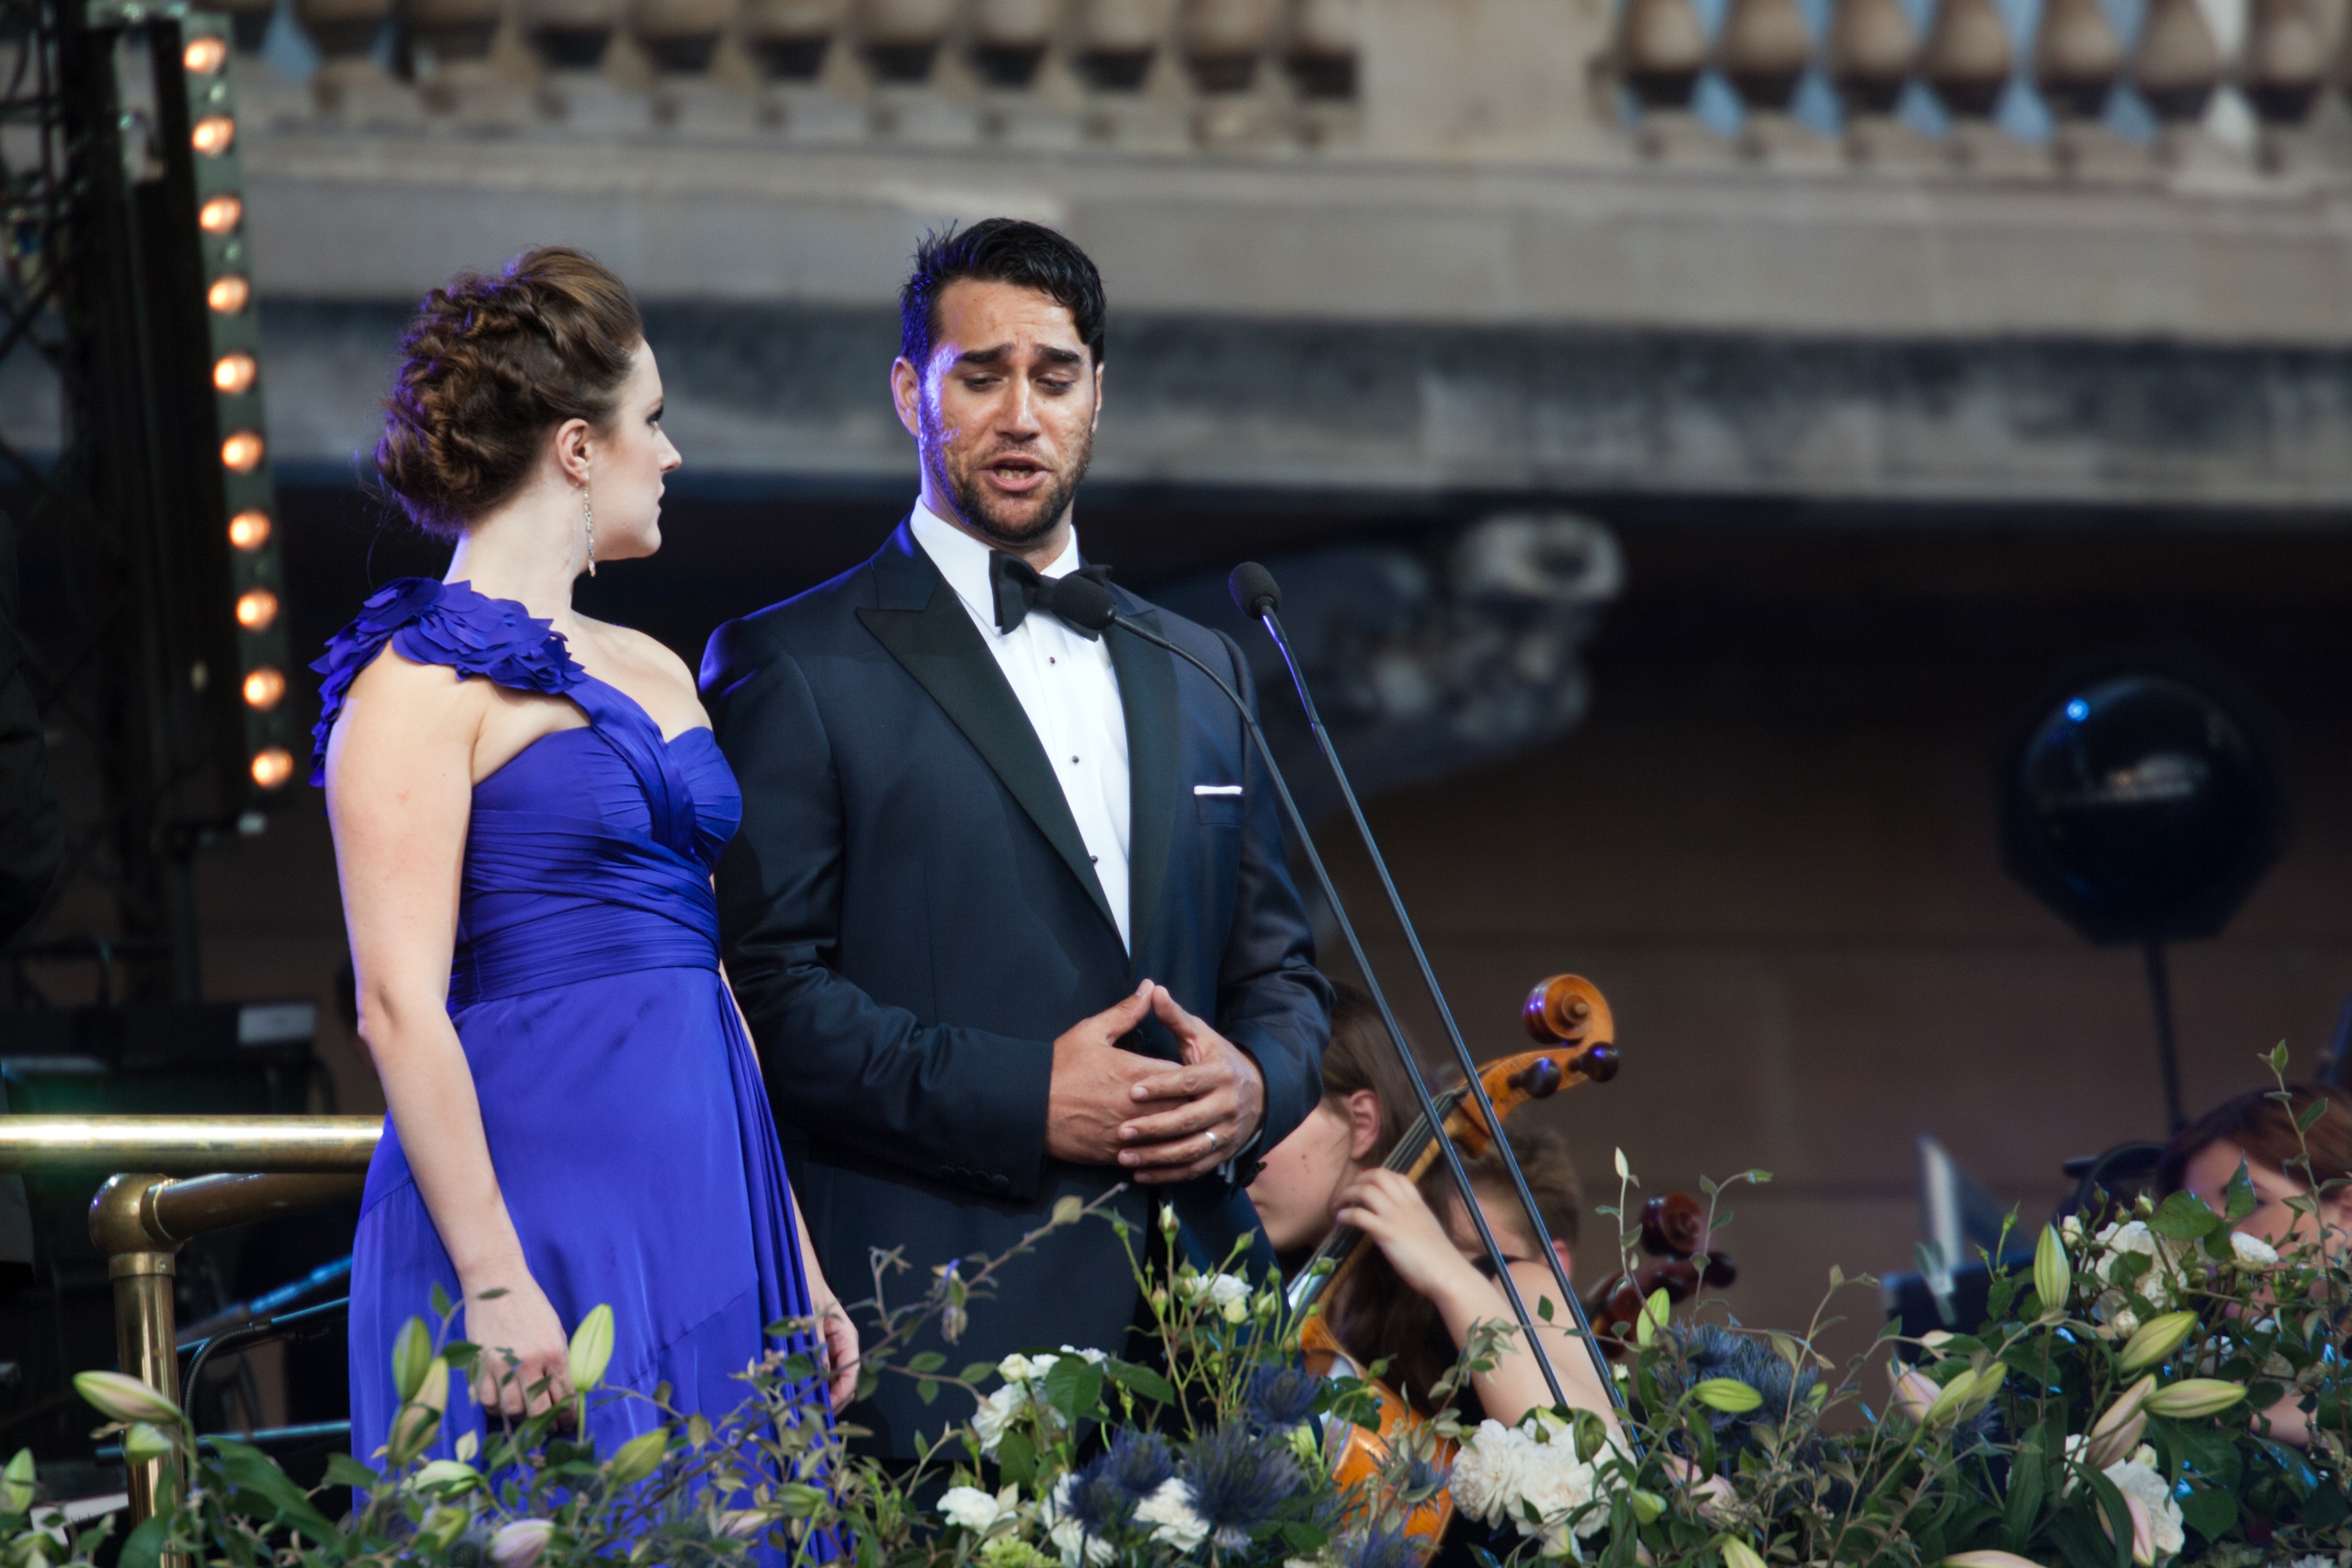
man, people, woman, show, opera, ceremony, singing, pretty, event, buckingham palace, coronation gala, louise adler, phillip rhodes